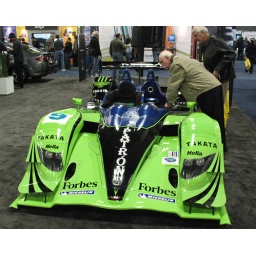
One fancy race car on display on the Expo floor at the Macworld Conference and Expo 2009 in San Francisco.